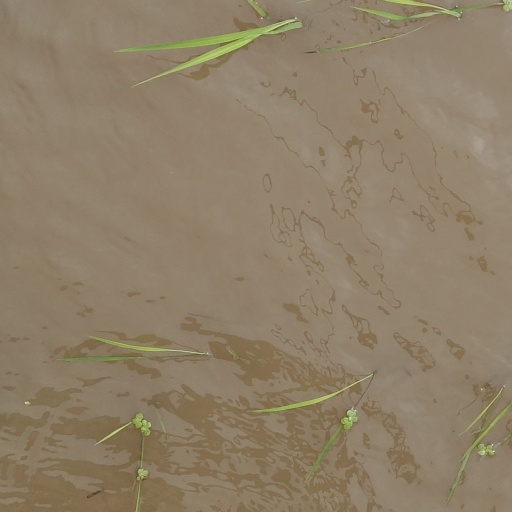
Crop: rice